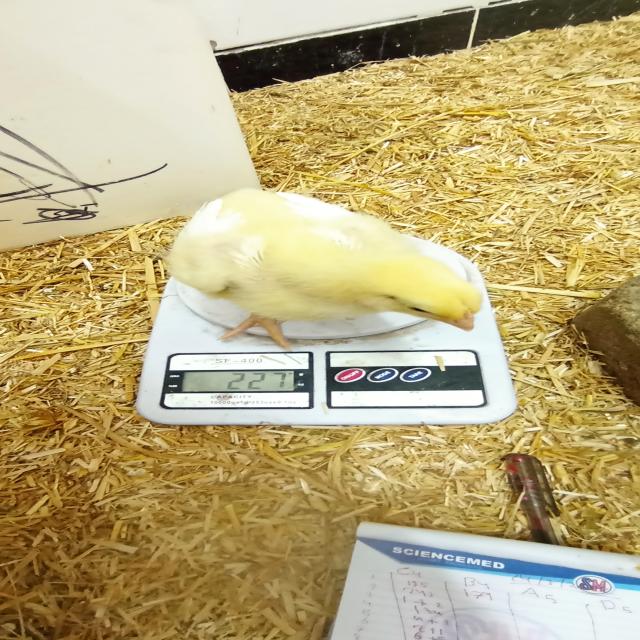
Weight: 227 g